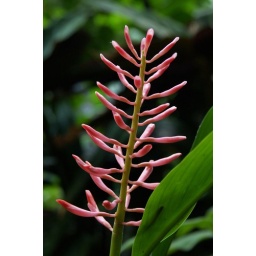
Will be pink flowers soon at the Conservatory in Assiniboine Park, Winnipeg